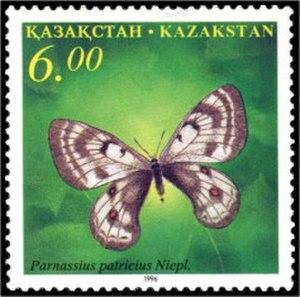
Parnassius patricius est une espèce d'insectes lépidoptères de la famille des Papilionidae, de la sous-famille des Parnassiinae et du genre Parnassius.